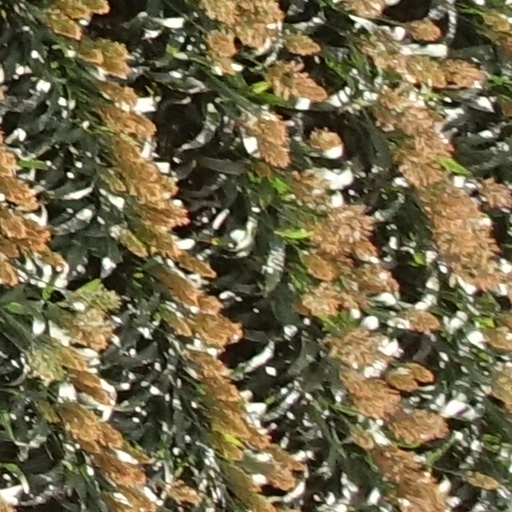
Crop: sorghum